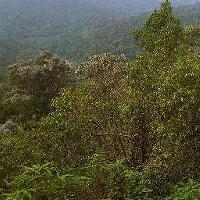
Weather: cloudy or overcast